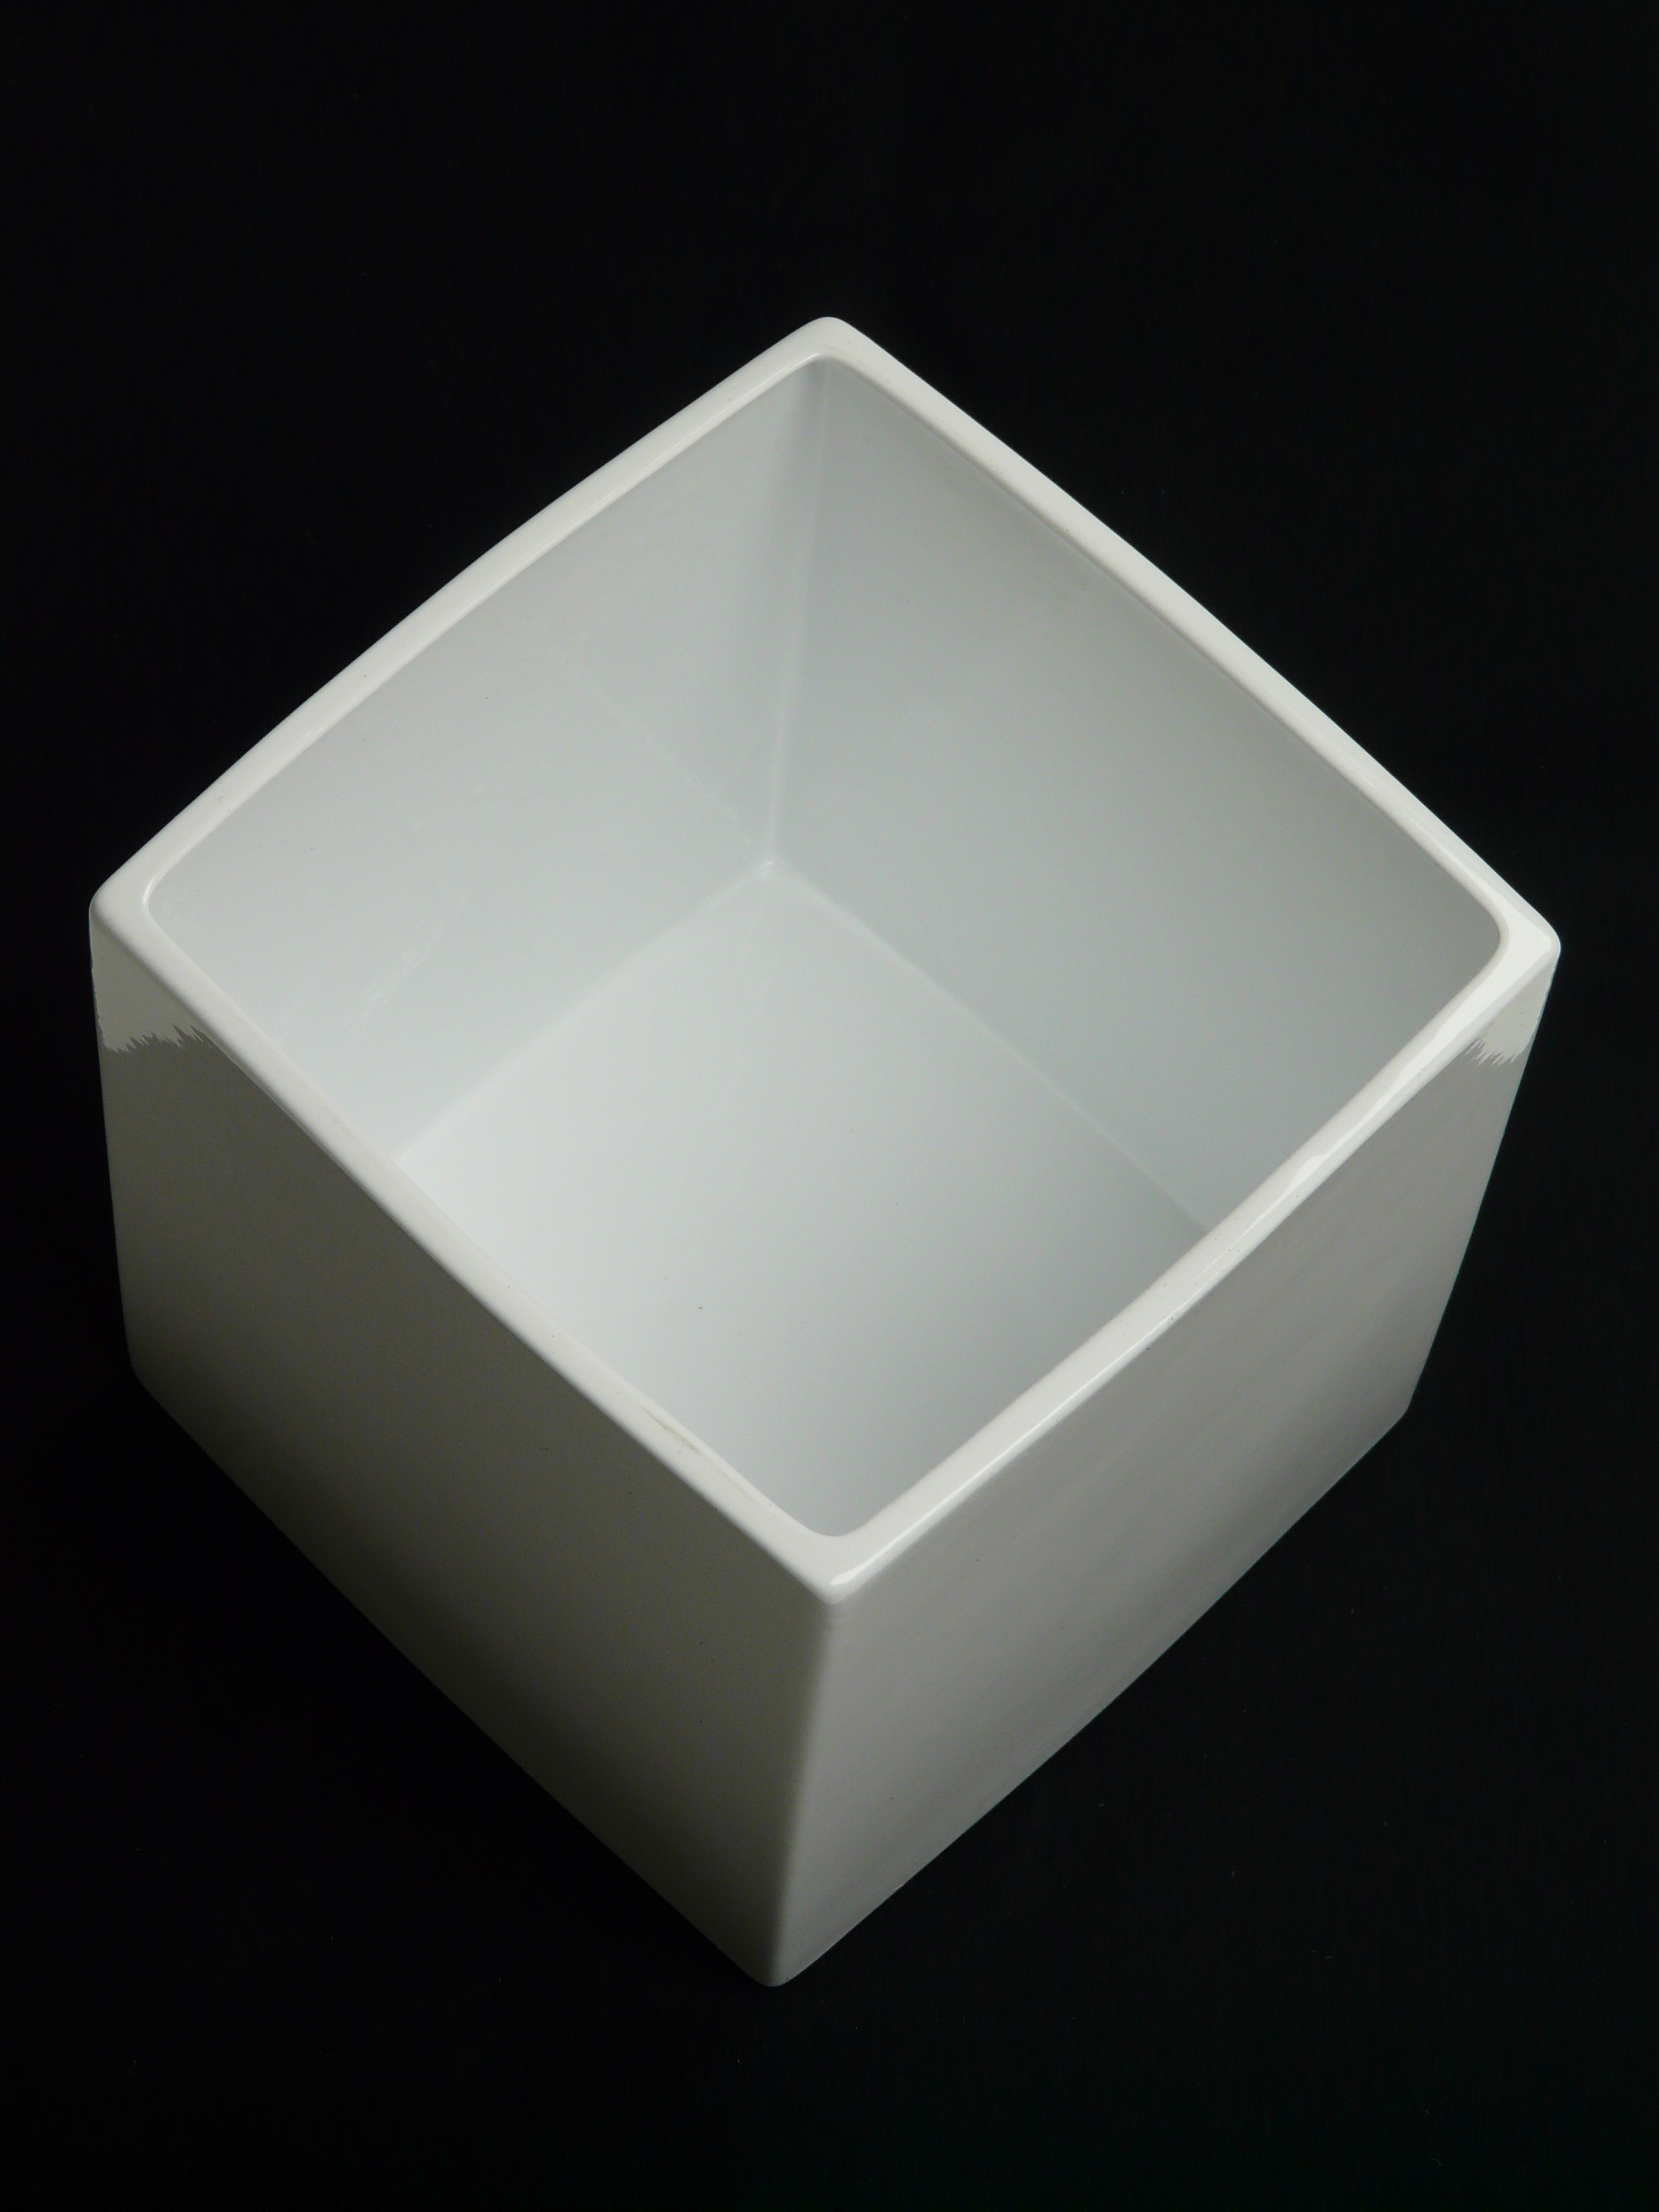
white, bowl, ceramic, sink, block, rectangle, flowerpot, porcelain, shape, dishware, plumbing fixture, plant rack